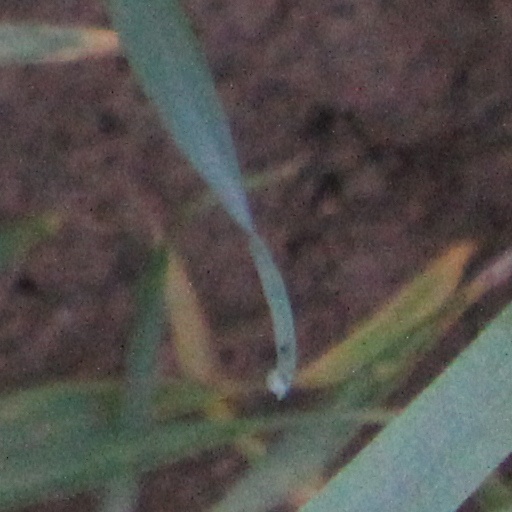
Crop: wheat